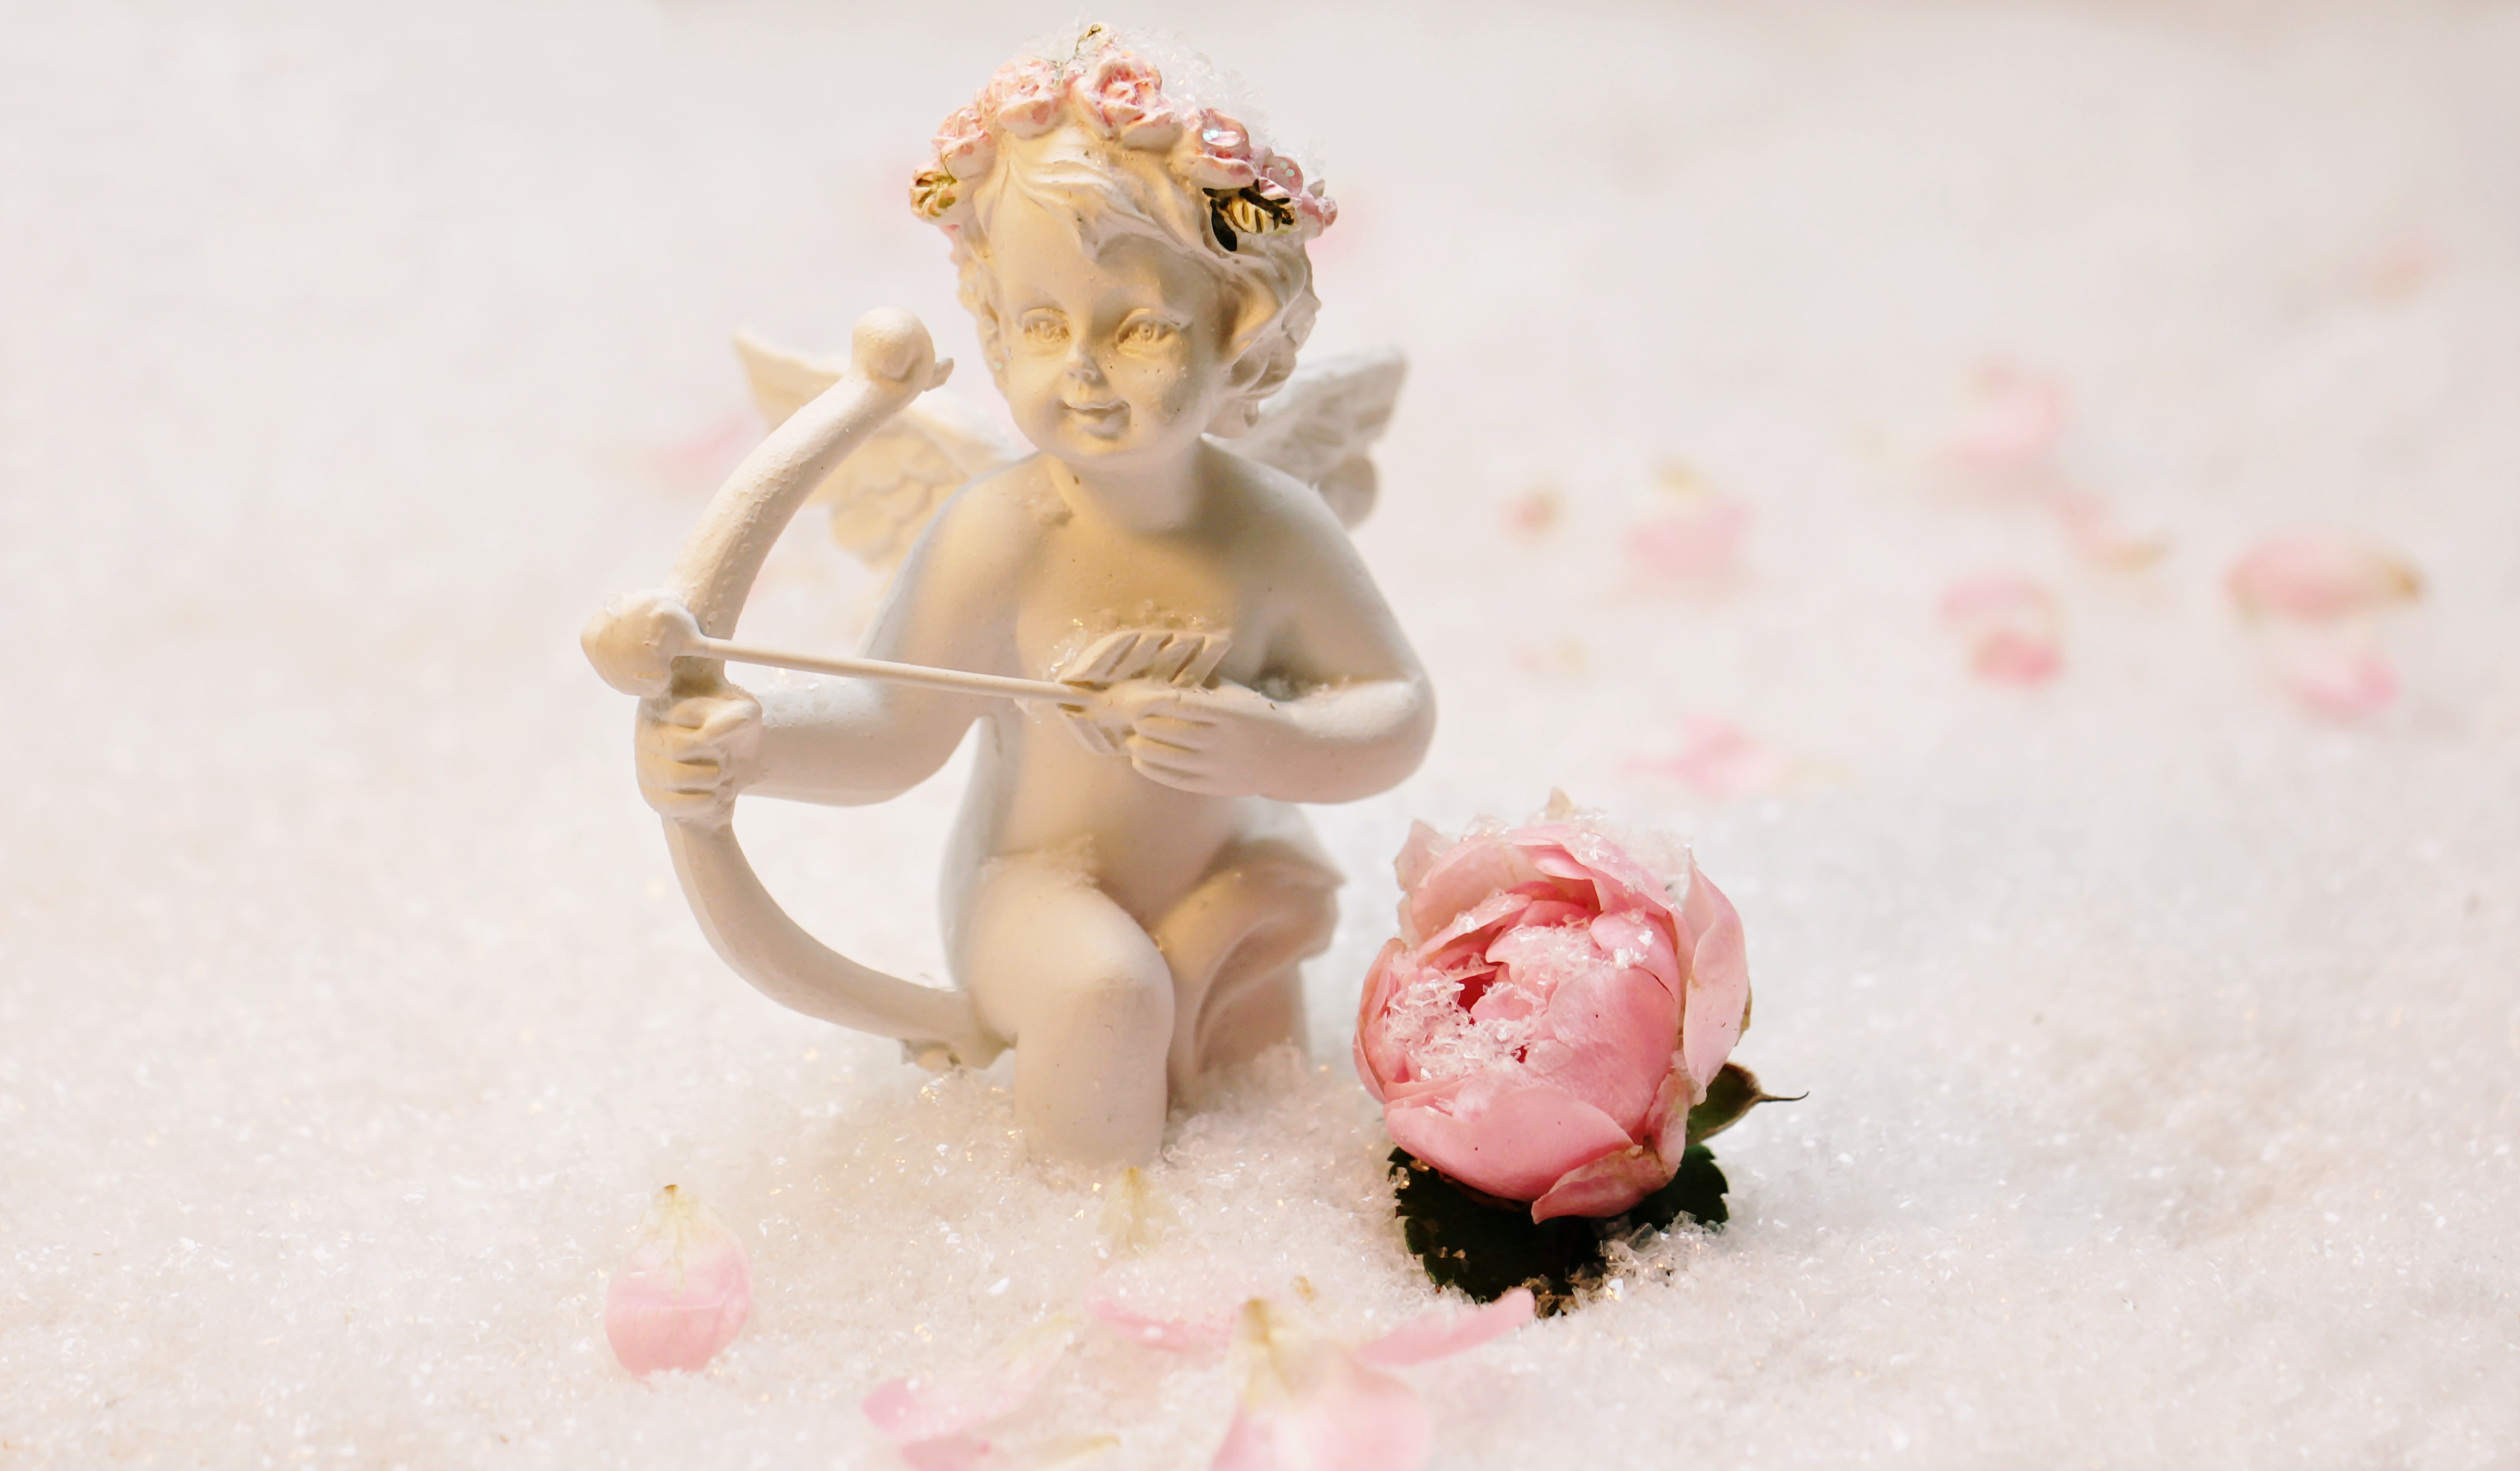
snow, flower, boy, love, heart, romance, romantic, together, pink, toy, background image, roses, arrow, doll, angel, affection, background, figure, symbolism, figurine, postcard, amor, connection, luck, tender, greeting, greeting card, angel figure, emotion, feelings, tenderness, valentine's day, love symbol, wins love, love triumphs, pink roses, love oath, fictional character, love angel, cupido